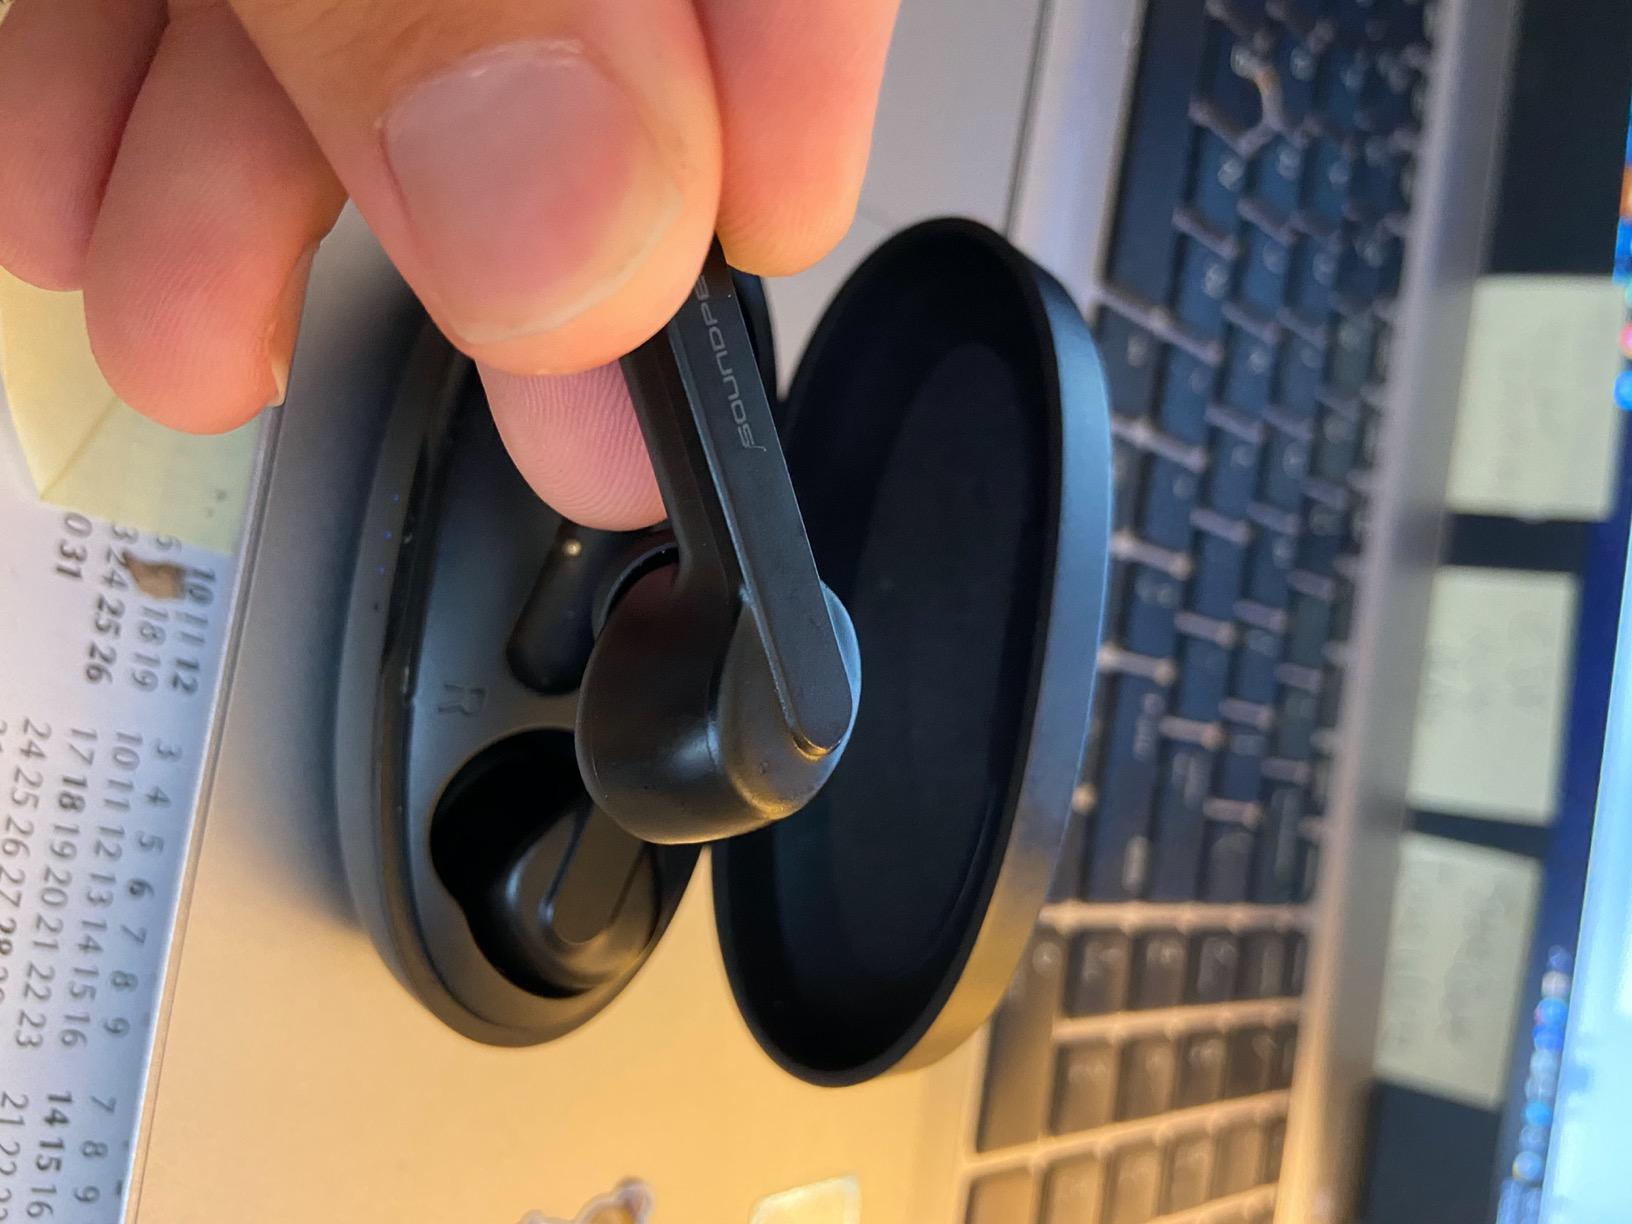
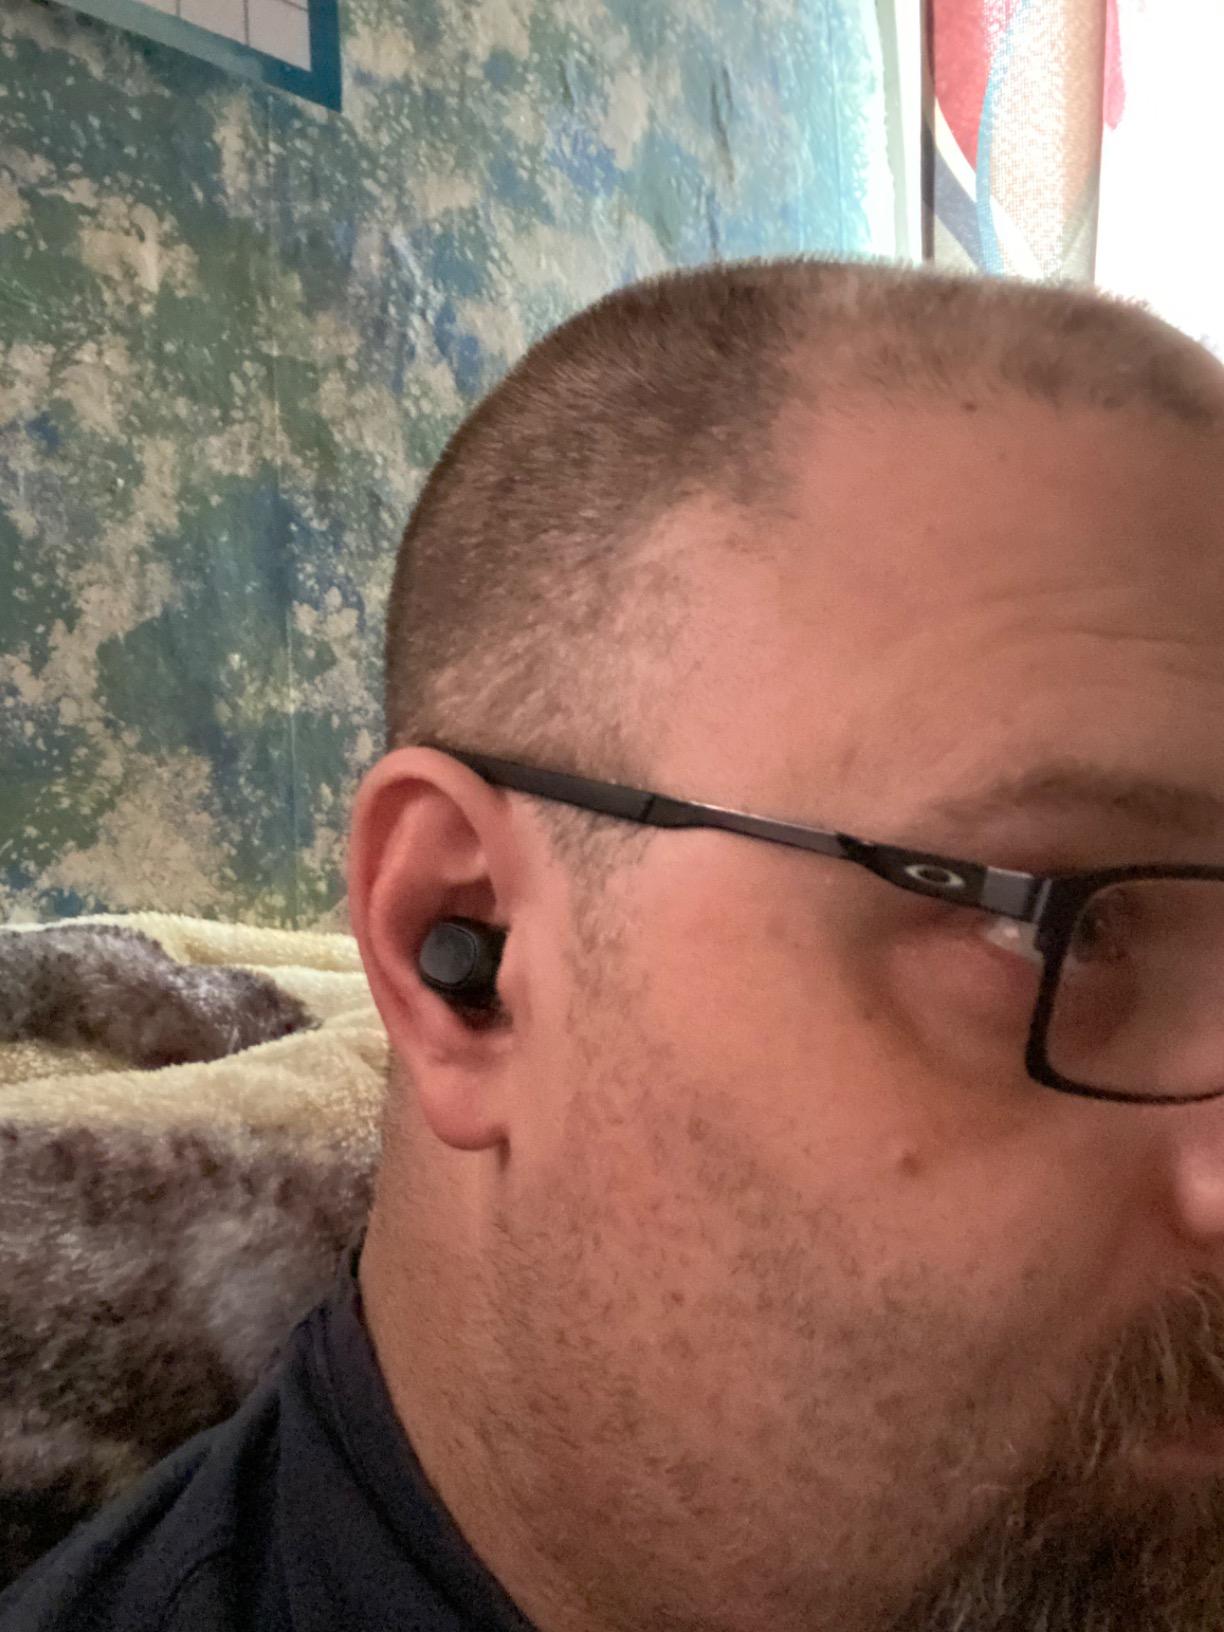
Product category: earbuds
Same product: no